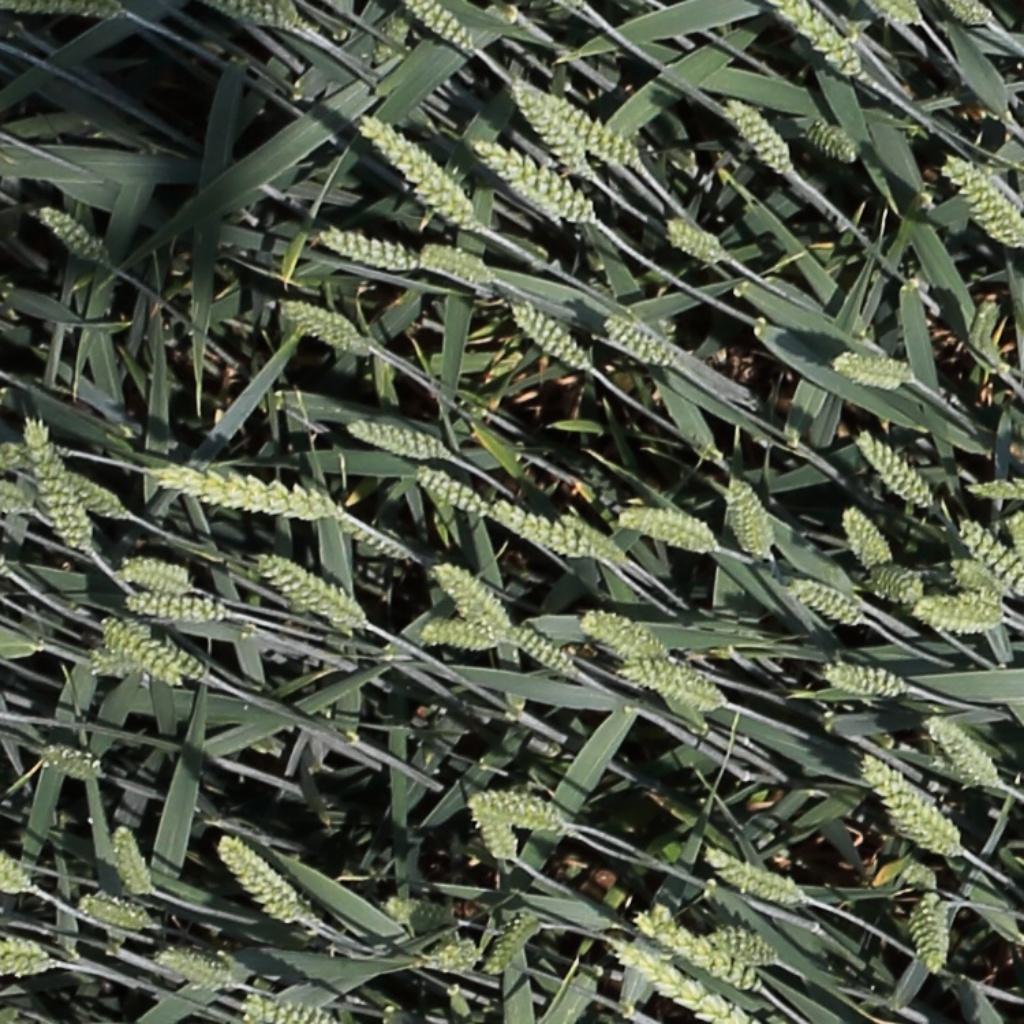
Country: Switzerland
Location: Usask
Wheat development stage: Filling